Marco Zacchera

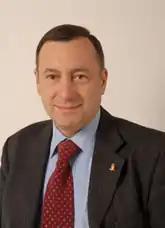

He was elected at the Chamber of Deputies for five legislatures (XII, XIII, XIV, XV, XVI) with the right-wing parties National Alliance (1994, 1996, 2001, 2006) and The People of Freedom (2008).